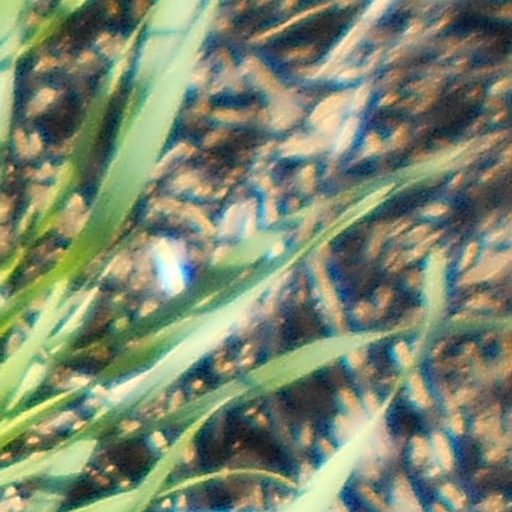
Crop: wheat